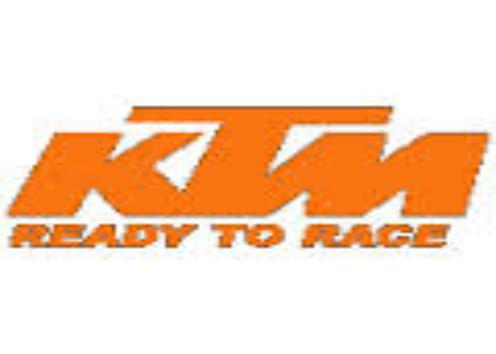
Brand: KTM
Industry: Transportation